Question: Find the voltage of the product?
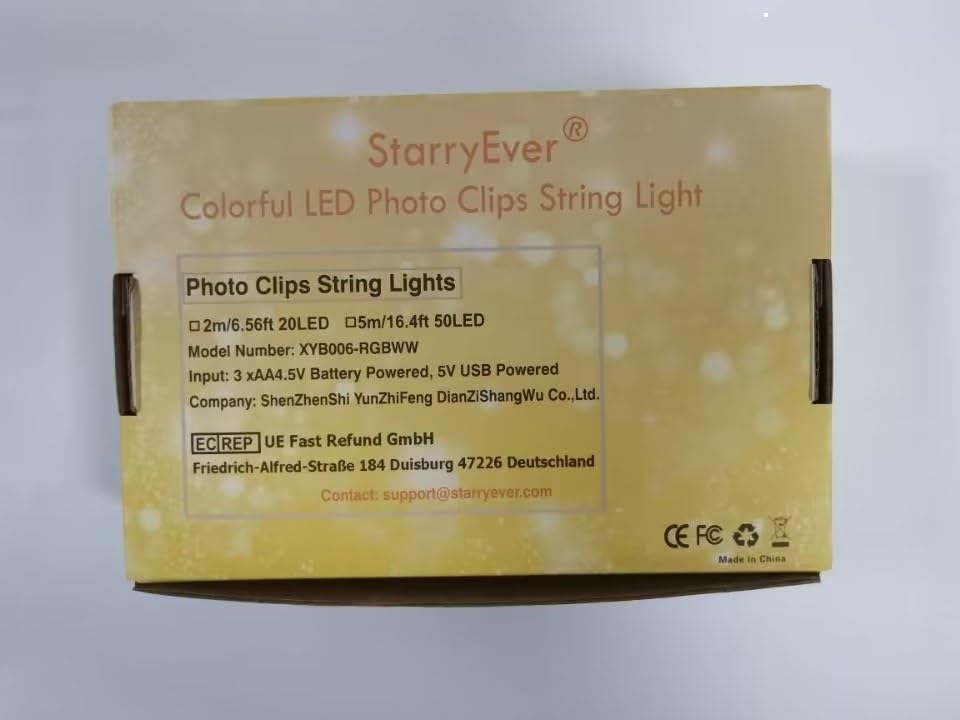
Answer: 5.0 volt